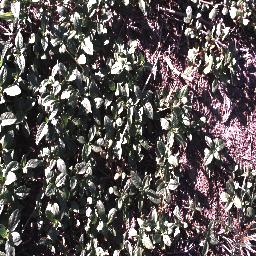
Label: negative